Winged Samurai

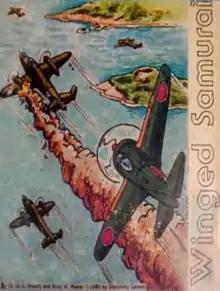

Winged Samurai is a 1980 video game designed by David Wesely and published by Discovery Games for the Apple II, Commodore PET, TRS-80, and Atari 8-bit computers.